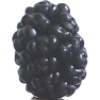
Label: Mulberry 1